China–United States relations

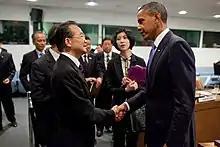
Obama meets with Chinese Premier Wen Jiabao and members of the Chinese delegation after a bilateral meeting at the United Nations in New York City in September 2010.

In 1996, the People's Liberation Army conducted military exercises in the Taiwan Strait in an apparent effort to intimidate the Republic of China electorate before the pending presidential elections, triggering the Third Taiwan Strait Crisis. The United States dispatched two aircraft carrier battle groups to the region. Subsequently, tensions in the Taiwan Strait diminished and relations between the US and the PRC improved, with increased high-level exchanges and progress on numerous bilateral issues, including human rights, nuclear proliferation, and trade.